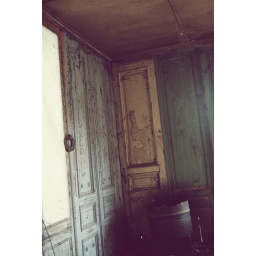
walls in the little abandoned house